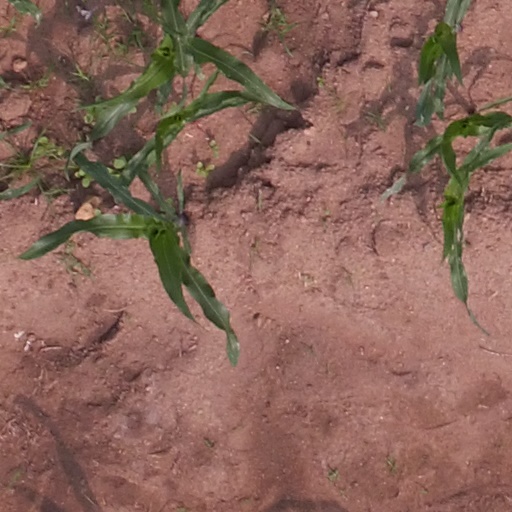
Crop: maize; corn